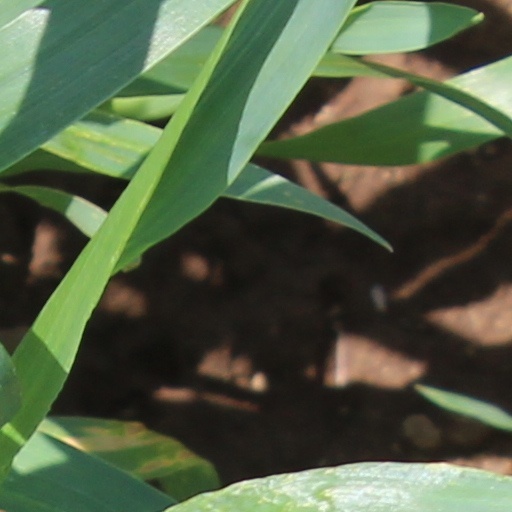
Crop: wheat